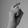
ASL letter: X